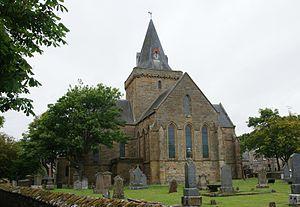
La cathédrale de Dornoch est une église paroissiale de l'Église d'Écosse, dans la petite ville de Dornoch, dans les Highlands écossais. Elle a été construite au XIIIᵉ siècle, sous le règne du roi Alexandre II d'Écosse et de l'épiscopat de Gilbert de la Moravie.